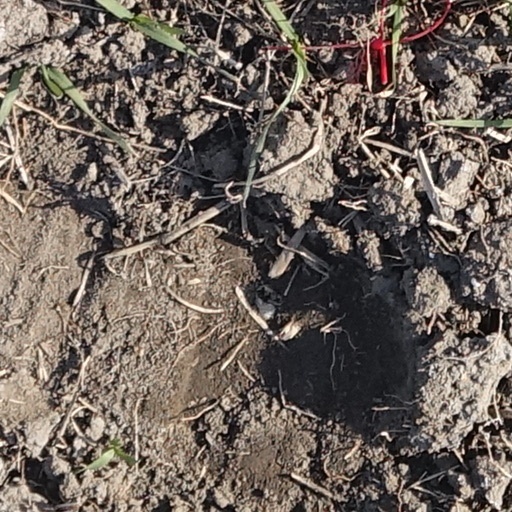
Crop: wheat